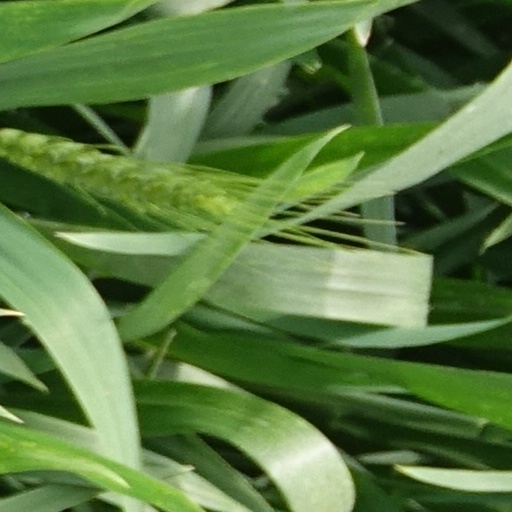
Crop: wheat